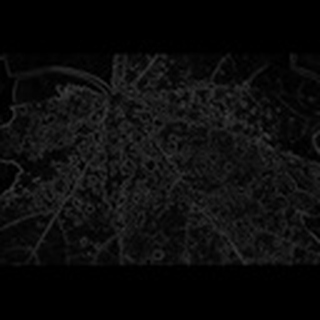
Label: cotton_powdery_mildew